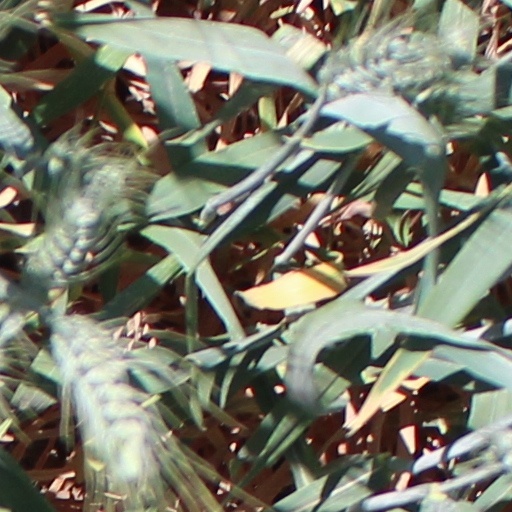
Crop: wheat